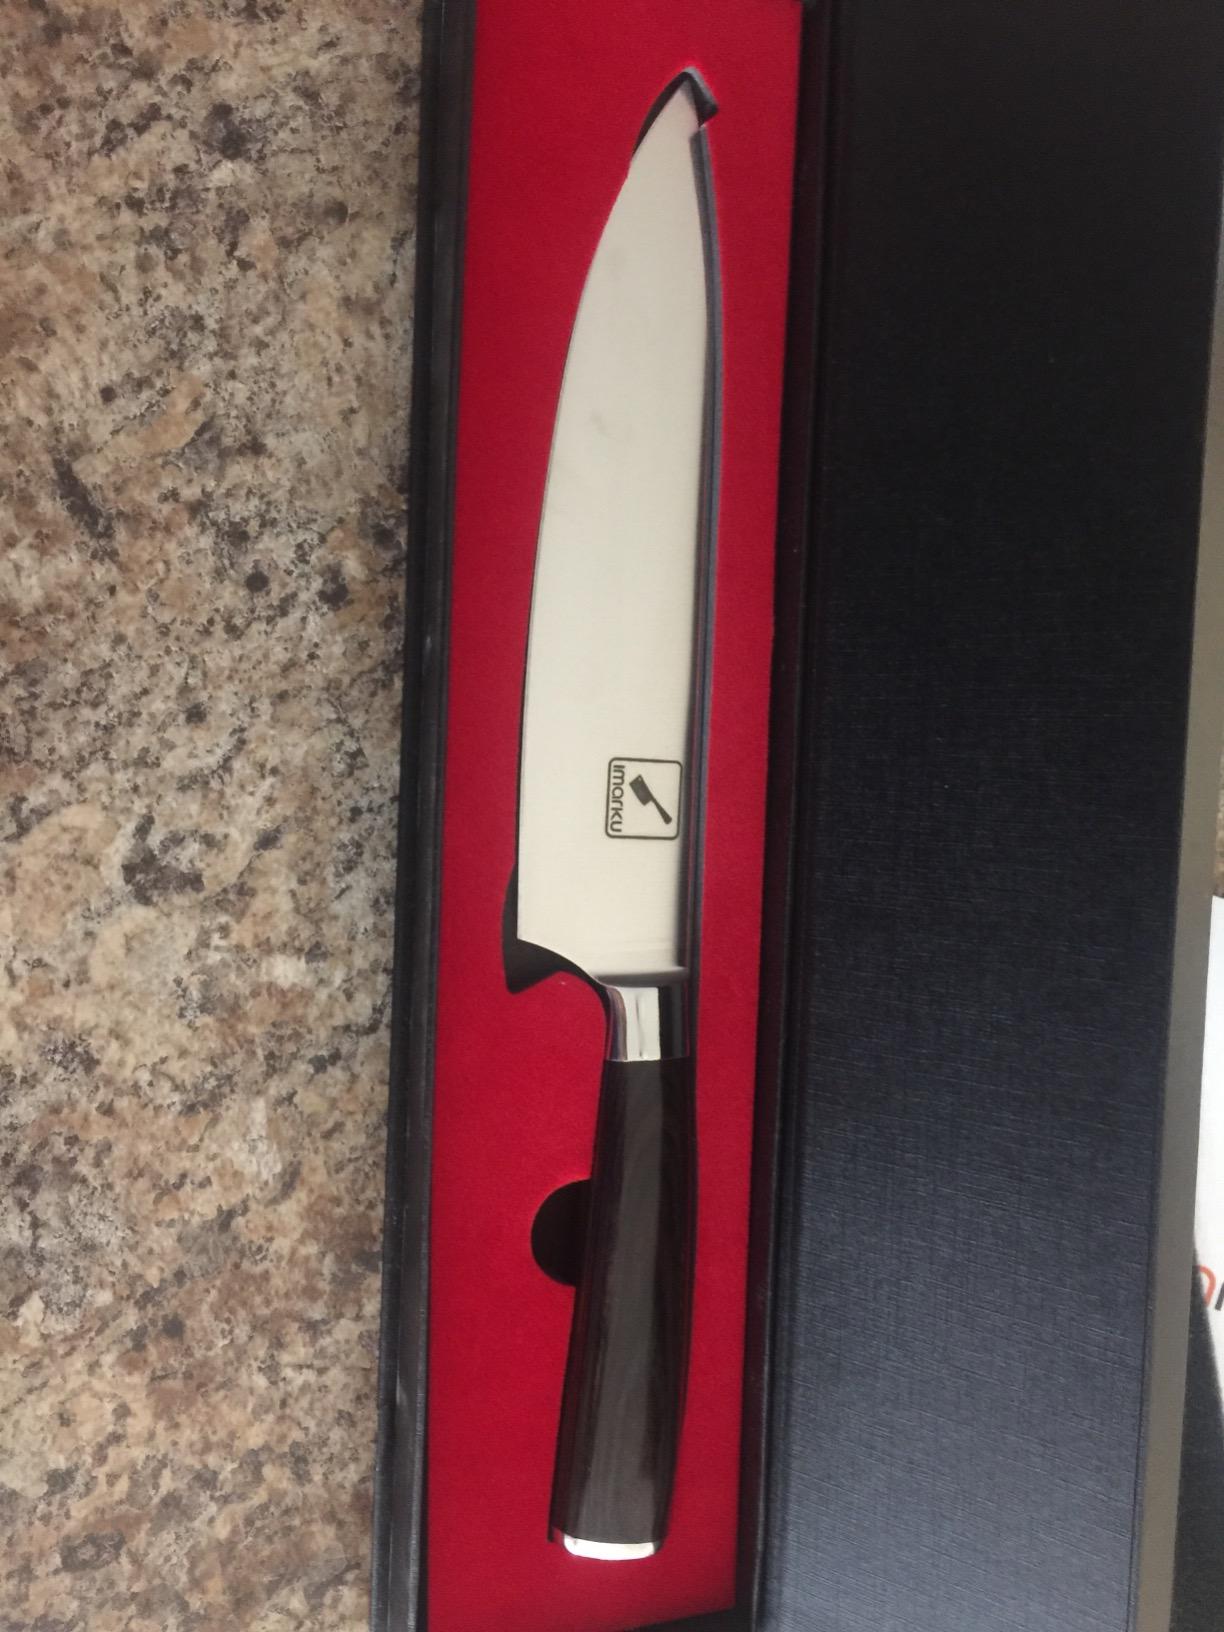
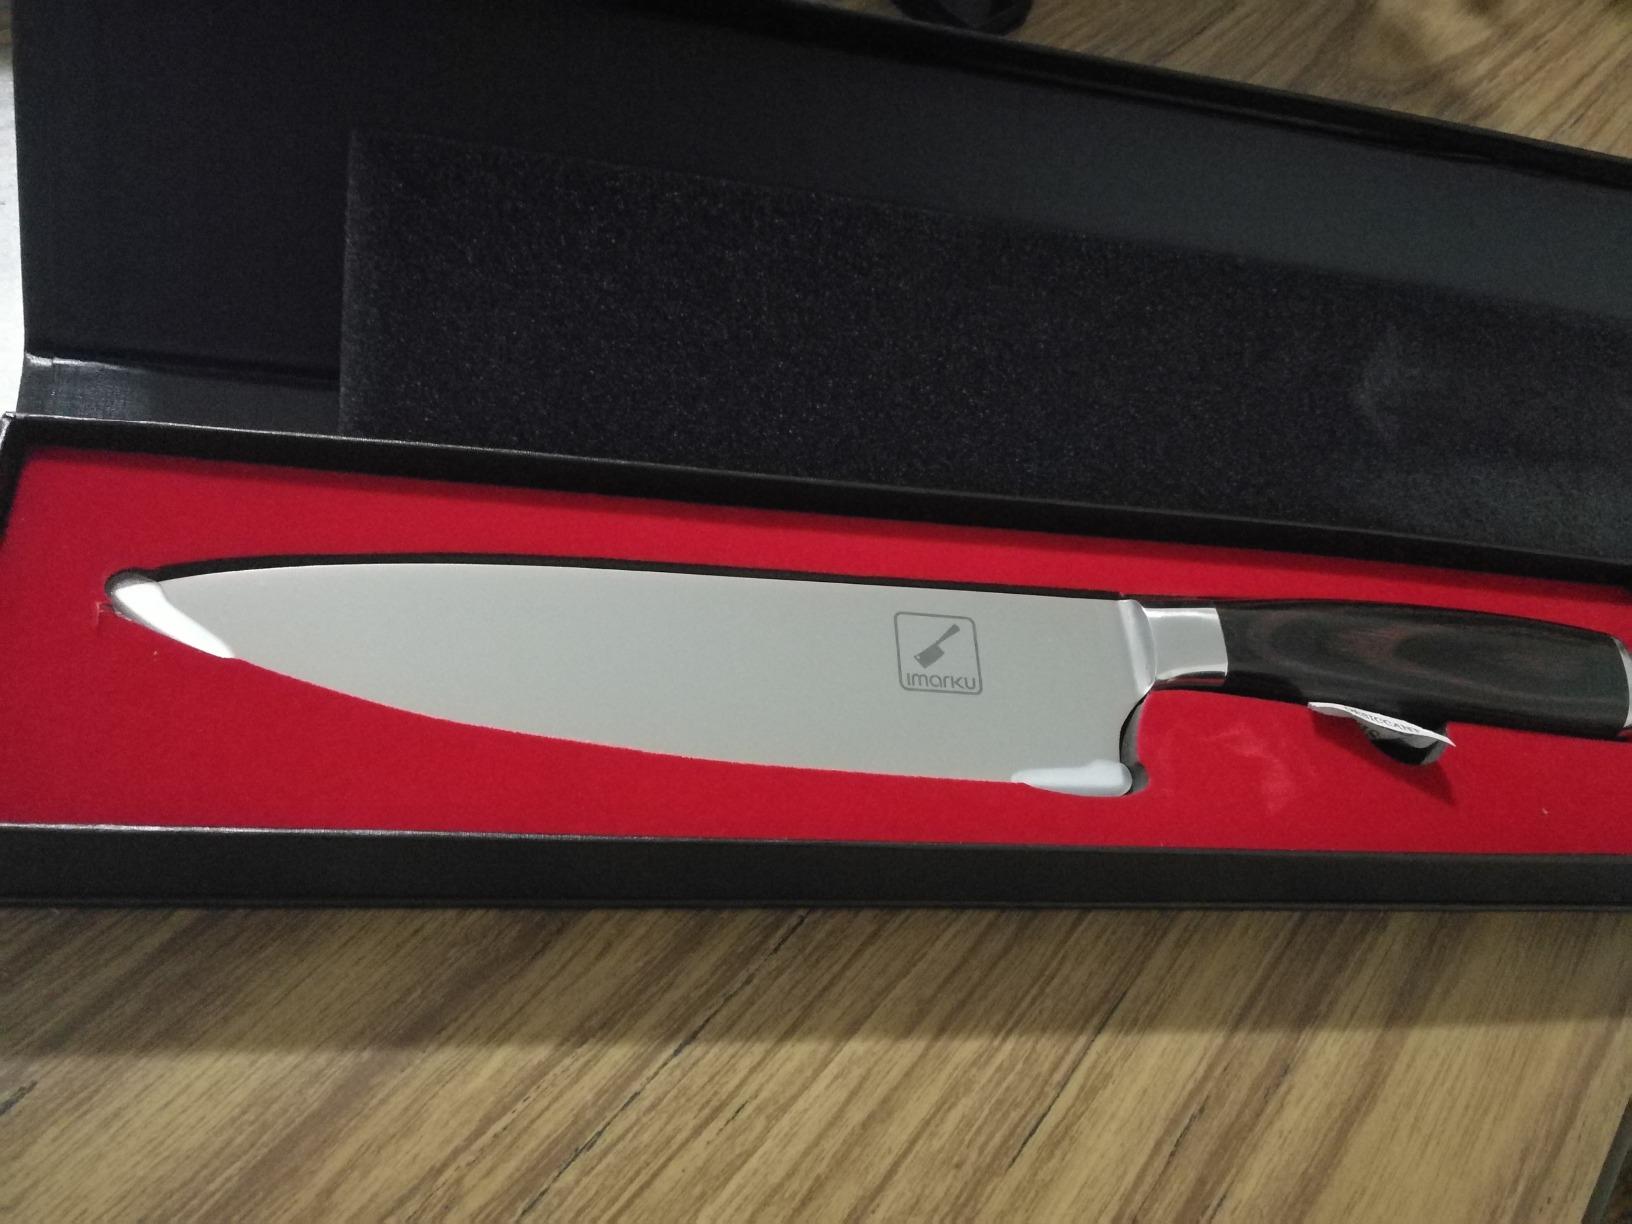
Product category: items_knife
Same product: yes